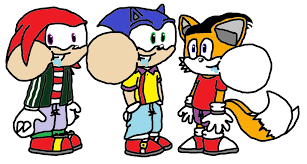
Portrait style: Cartoon Portrait